Mounted Grenadiers of the Imperial Guard

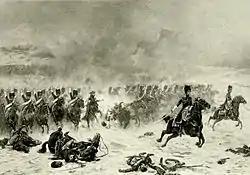
Colonel Lepic charging at the head of the Grenadiers à Cheval at Eylau.

Five years would pass before the grenadiers' next engagement, which occurred during the War of the Third Coalition. As war broke out with Russia and Austria, the horse grenadiers, now a part of the Imperial Guard, crossed the Rhine into Germany on October 1, 1805. Ten days after that, they were at Augsburg and on October 20 they were present at the surrender of Ulm. They would see their only major action during this campaign on December 2, on the Pratzen plateau, at the Battle of Austerlitz. During this battle, Napoleon had planned to break the Austro-Russian centre and thus split their forces. The plan was well under way towards mid morning but a potentially dangerous situation for the French occurred when the Russian Imperial Guard under Grand Duke Constantine arrived and attacked the French from Vandamme's division around Stary Vinohrady ('the old vineyards'). At first, one battalion of the French 4th Line regiment was caught in an awkward position and broken by the Russian Guard cavalry supported by artillery, with the French battalion losing its eagle and over 400 men. Then, the 24th Light regiment, which was coming up in support of the 4th, was also thrown back in disarray. It was at this moment that Napoleon sent in his Guard cavalry: 4 squadrons, 423 men, of the Mounted Chasseurs of the Imperial Guard and Mameluke regiment and 4 squadrons, 706 men, of the Grenadiers à Cheval regiment, with a battery of Guard horse artillery in support. The grenadiers charged vigorously and clashed with the Russian Chevalier Guard Regiment. After a short mêlée, the horse grenadiers broke the opponent, inflicting heavy casualties and capturing over 200 men, their commander - Prince Repnin - with his general staff, as well as 27 pieces of artillery, with the loss of just 2 killed and 22 wounded (among which 6 officers wounded).